2012 Northern Italy earthquakes

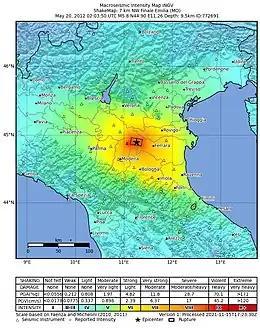
USGS 20 May intensity map

In May 2012, two major earthquakes struck Northern Italy, causing 27 deaths and widespread damage. The events are known in Italy as the 2012 Emilia earthquakes, because they mainly affected the Emilia region.